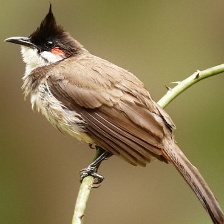
Species: RED WISKERED BULBUL
Scientific name: PYCNONOTUS JOCOSUS